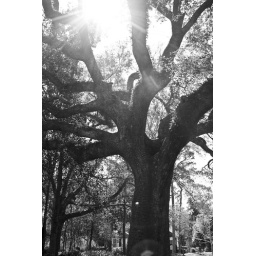
an oak tree by my house in black and white... sun was hitting it perfectly